Mission Park, Santa Barbara

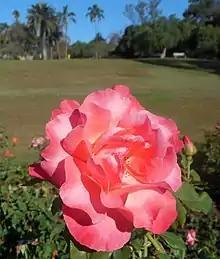
""Color Magic"" rose (introduced in 1978)

The A.C. Postel Memorial Rose Garden is an accredited show garden of the All-America Rose Selections (AARS). The garden was initiated in 1955 with a donation of 500 pedigree rose bushes. In 1959, the non-profit Santa Barbara Rose Society was established. By 1961 the condition of the rose garden had deteriorated such that the Rose Society requested to sponsor it. In the following years, new bushes were established. In 1971, the "Little Garden Club" installed a fragrance garden for the blind. By the late 1970s, California Proposition 13 had substantially reduced funding for the Parks Department and thereby eliminated the full-time rose gardener's position. Remaining volunteers were unable to adequately maintain the garden and it hence deteriorated. In 1980, there had been considerations to replace the rose beds with tennis courts. However, in 1982 a committee was formed to save the rose garden. By 1984, the Virginia Firth Wade Endowment Fund donated $35,000 of the $51,000 needed to restore the garden on the condition that it be renamed; the "A.C. Postel Memorial Rose Garden".